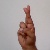
The image shows a hand gesture representing the letter 'R' in Indian Sign Language.